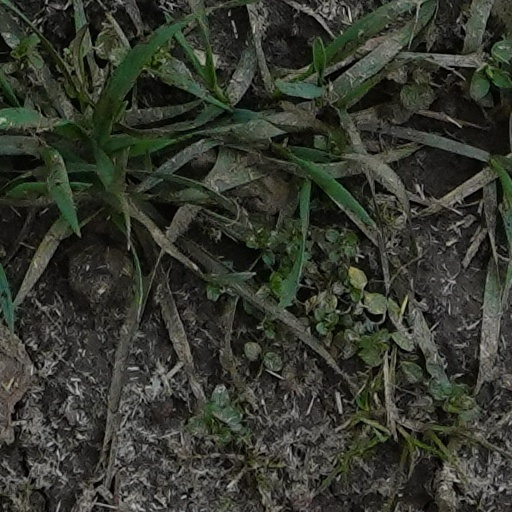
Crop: wheat